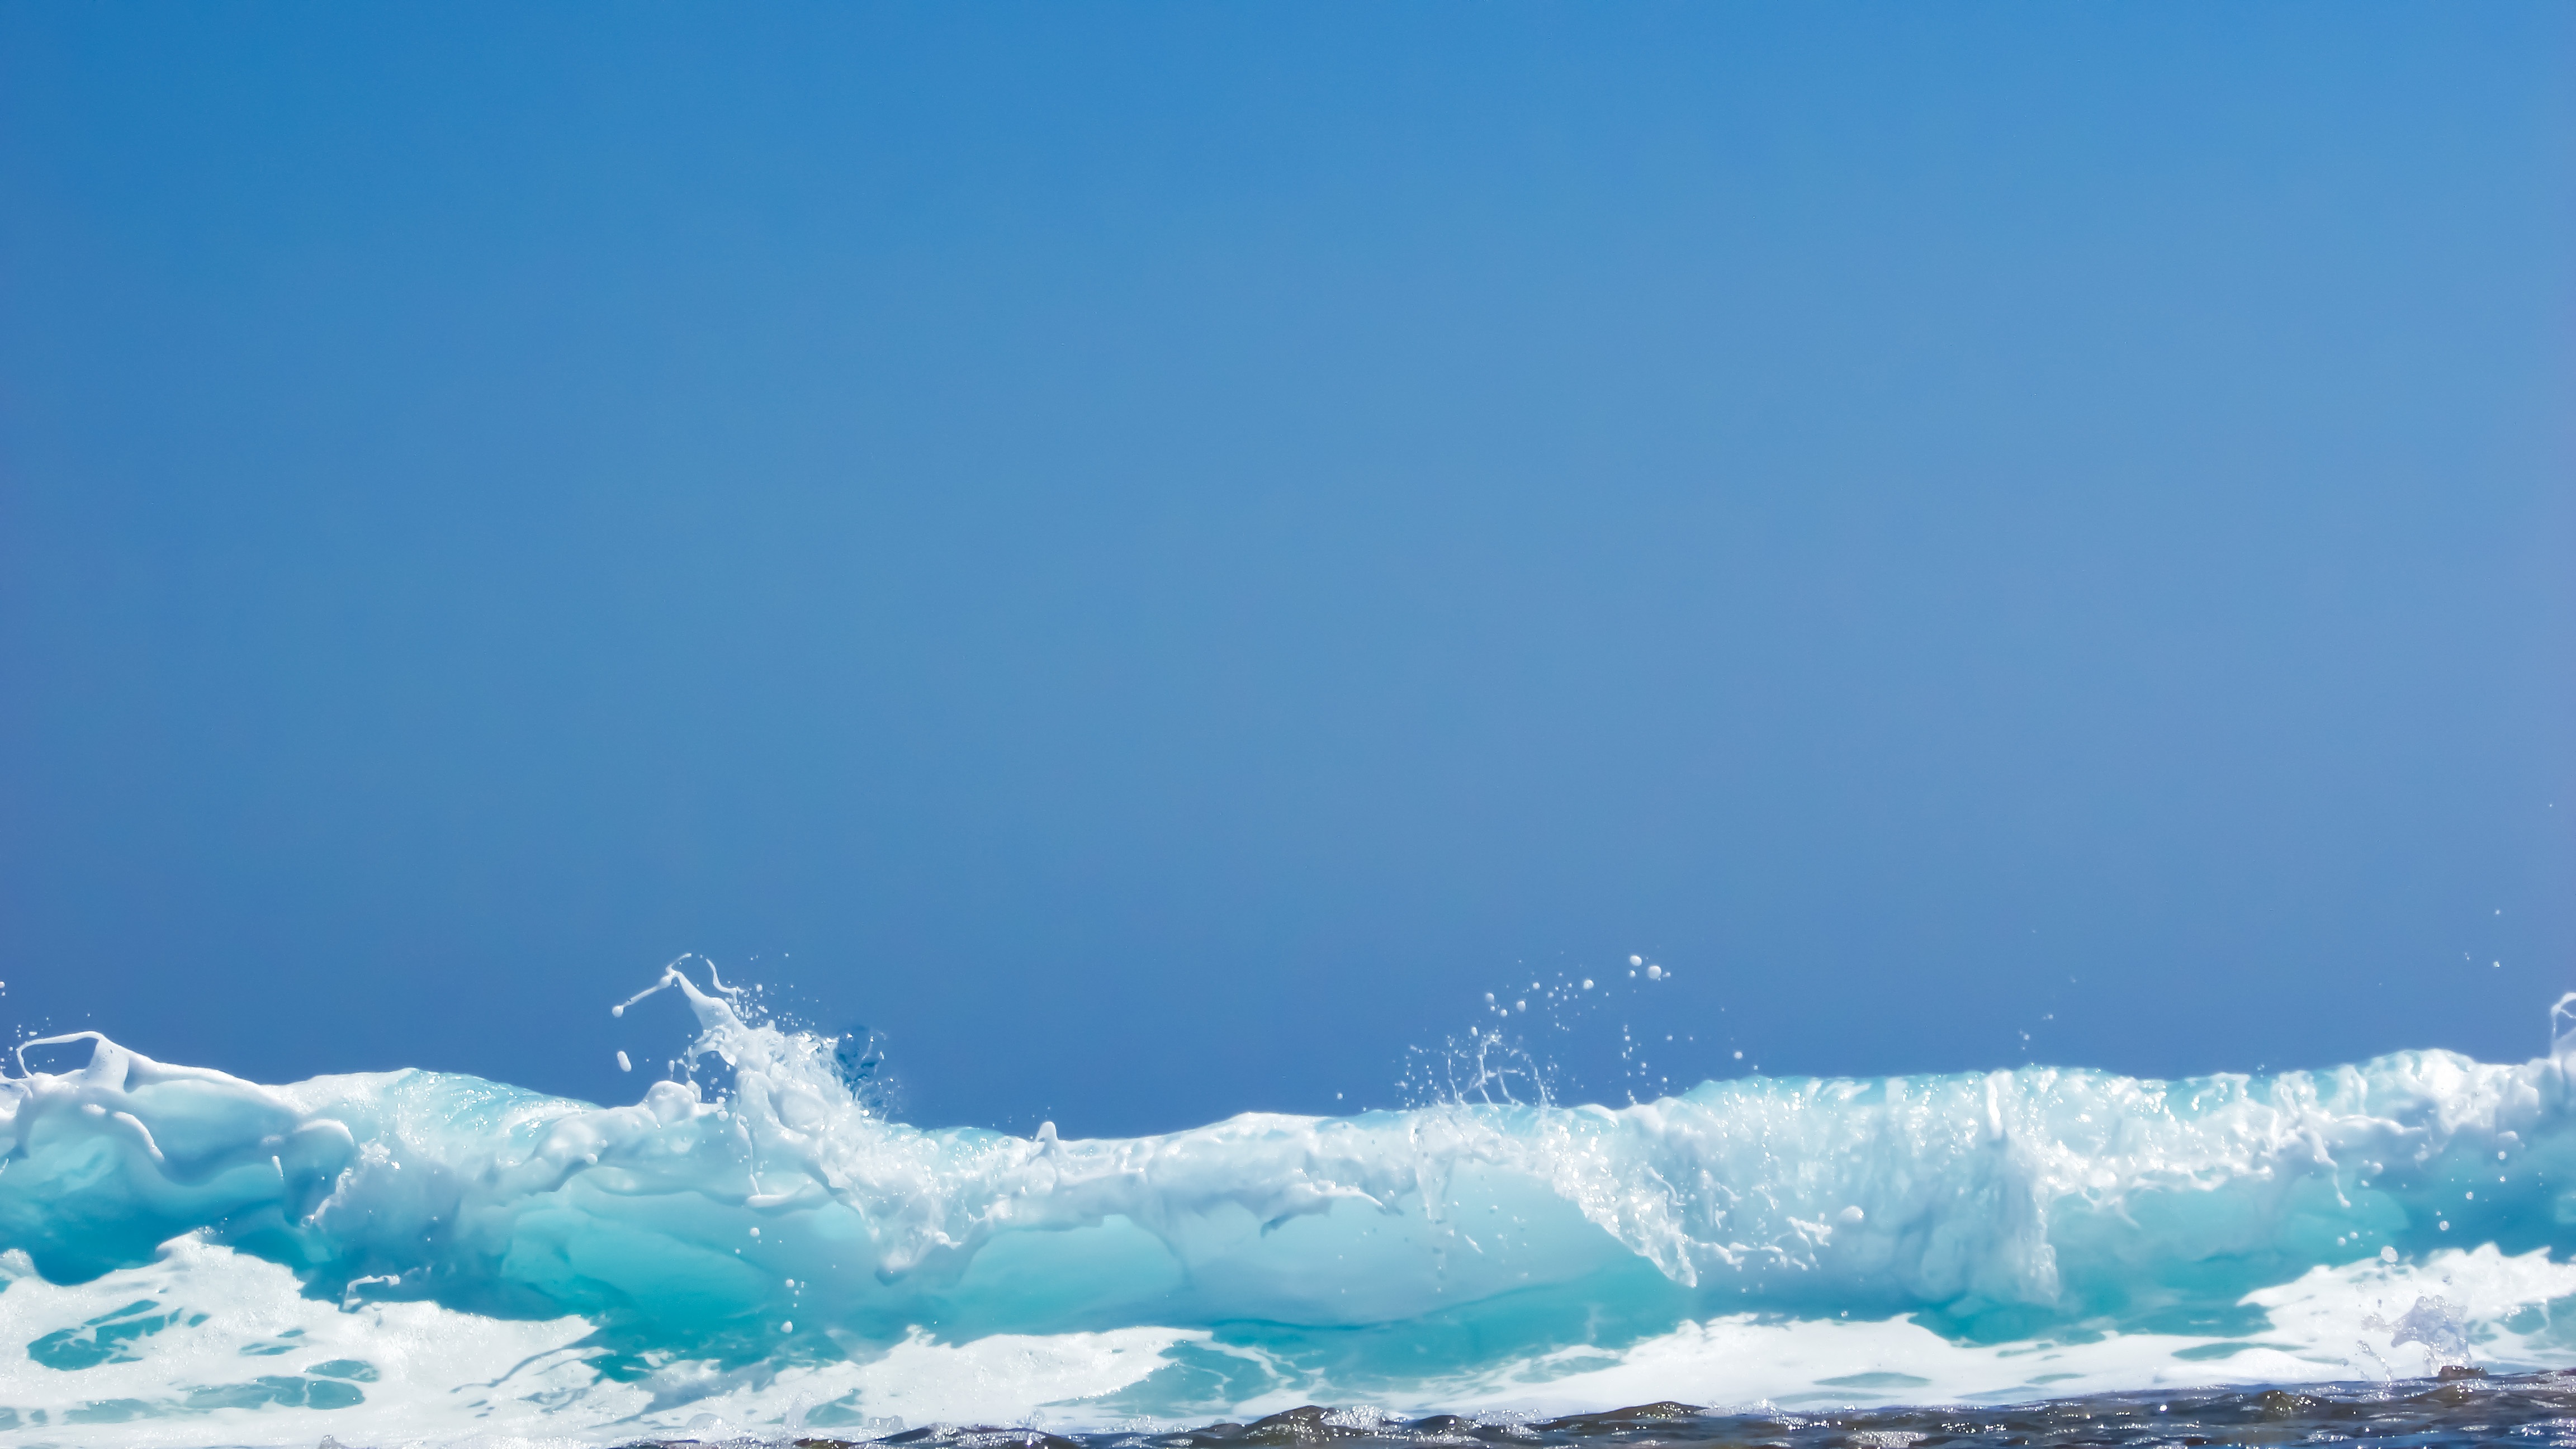
sea, coast, water, ocean, horizon, liquid, cloud, sky, wave, foam, ice, splash, spray, arctic, energy, bubbles, arctic ocean, wind wave